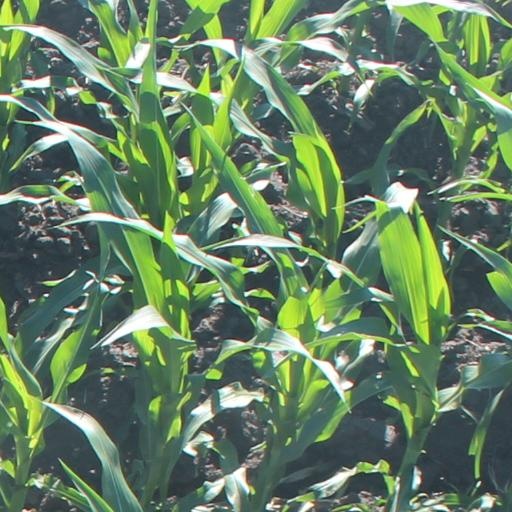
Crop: maize; corn